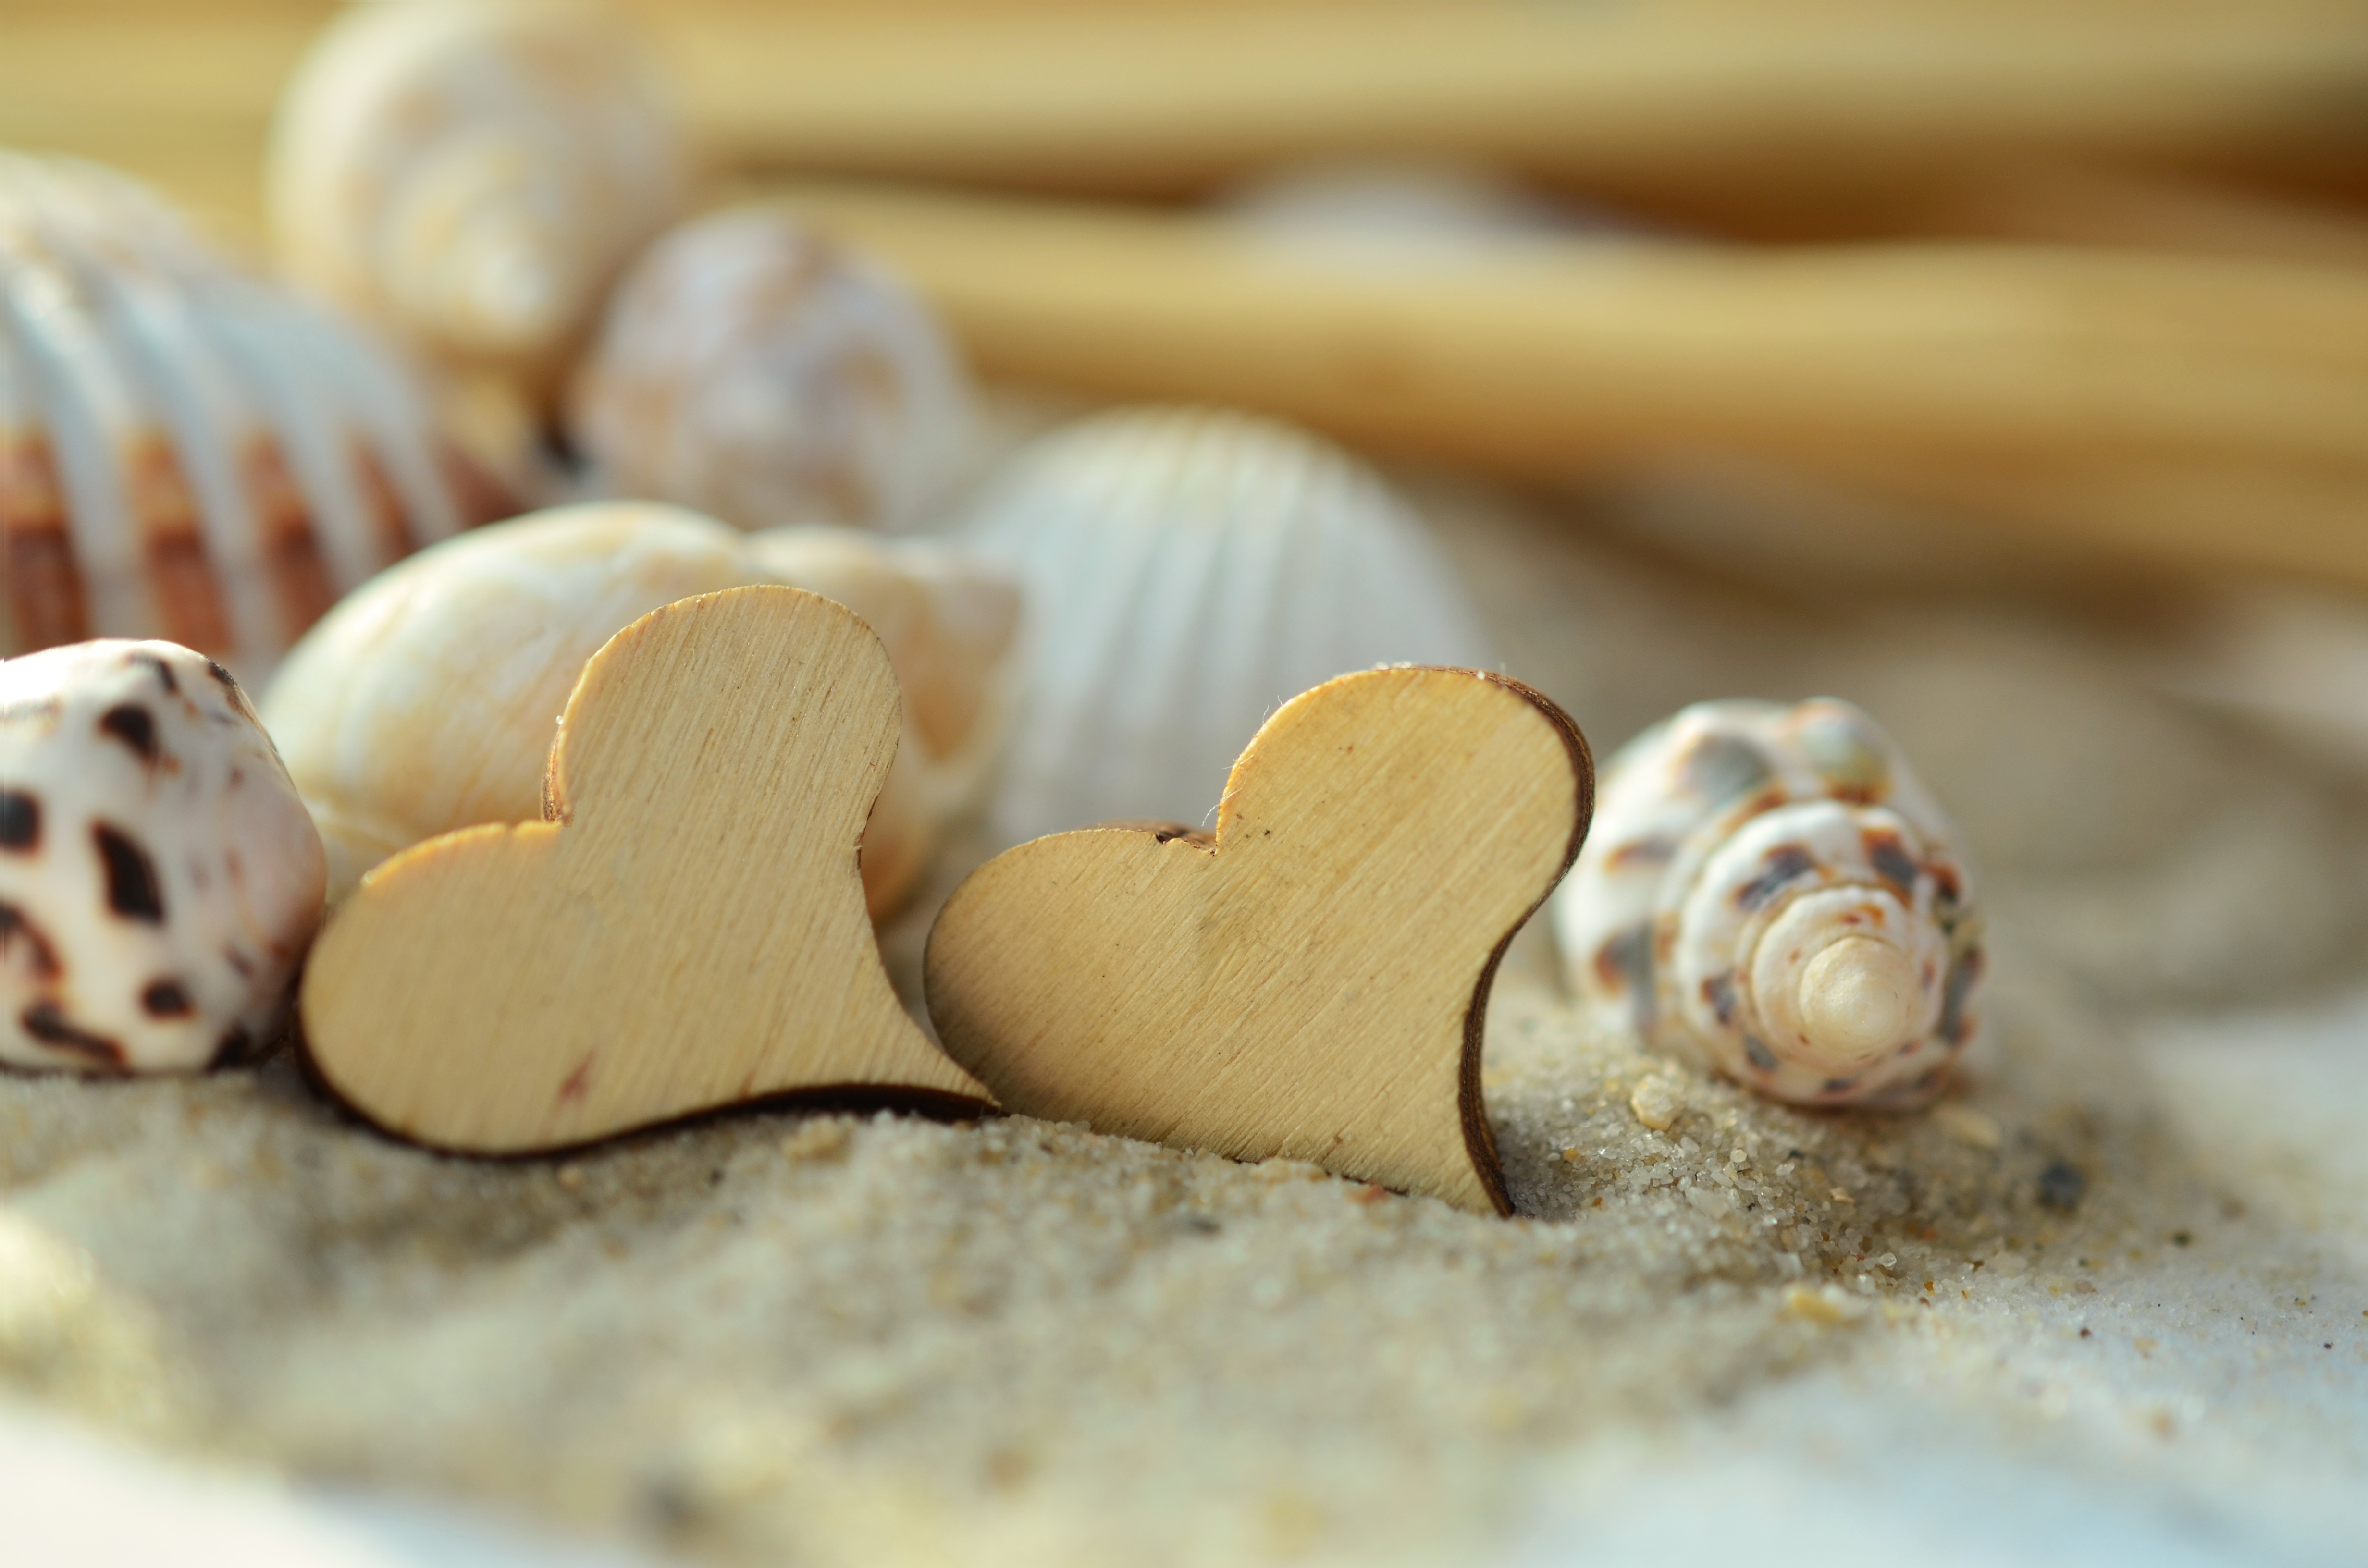
beach, sand, wood, summer, love, heart, food, symbol, produce, holiday, still life, material, invertebrate, seashell, clam, conch, close up, snail, relationship, lovers, maritime, mussels, macro photography, i love you, most beach, heart in sand, sea snail